Allan R. Wagner

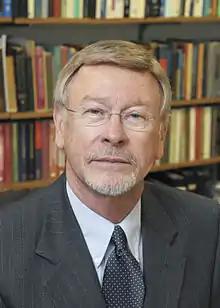

Allan R. Wagner (6 January 1934 – 28 September 2018) was an American experimental psychologist and learning theorist, whose work focused upon the basic determinants of associative learning and habituation. He co-authored the influential Rescorla–Wagner model of Pavlovian conditioning (1972) as well as the Standard Operating Procedures or "Sometimes Opponent Process" (SOP) theory of associative learning (1981), the Affective Extension of SOP (AESOP, 1989) and the Replaced Elements Model (REM) of configural representation (2001, 2008). His research involved extensive study of the conditioned eyeblink response of the rabbit, of which he was one of the initial investigators (1964).